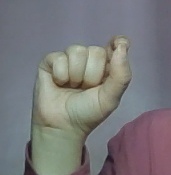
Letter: fa